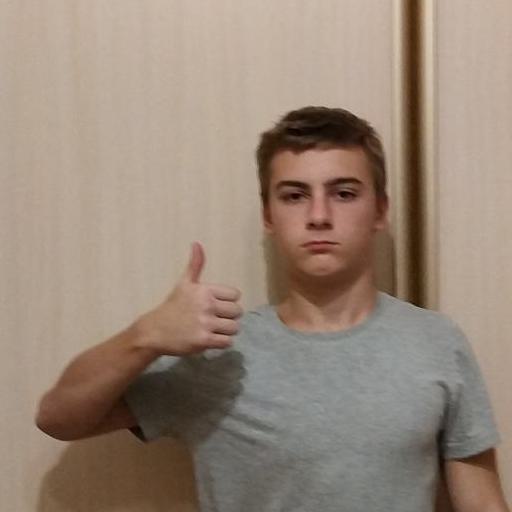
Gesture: like